Printing out the Internet

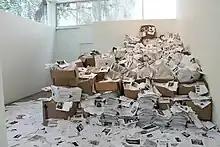
The picture shows "Printing out the Internet" on display.

Printing out the Internet is a work of art created by poet and writer"," Kenneth Goldsmith, with the help of LABOR and UbuWeb. In May 2013, Goldsmith asked for people to print out pages from the Internet and send it to an art gallery, LABOR in Mexico City, over "Printing out the Internet" Tumblr for an exhibition from 26 July to 30 August 2013. Goldsmith dedicated a 500 square meter space with a six meter tall ceiling to the exhibit, which was filled with ten tons of paper during the exhibit. Aaron Swartz, a programmer and Internet activist, inspired the project in his movement to liberate information, making academic files available in the public domain for free. The exhibit was controversial due to the environmental impact entailed with printing out the Internet and the copyrighted materials included in the exhibit.